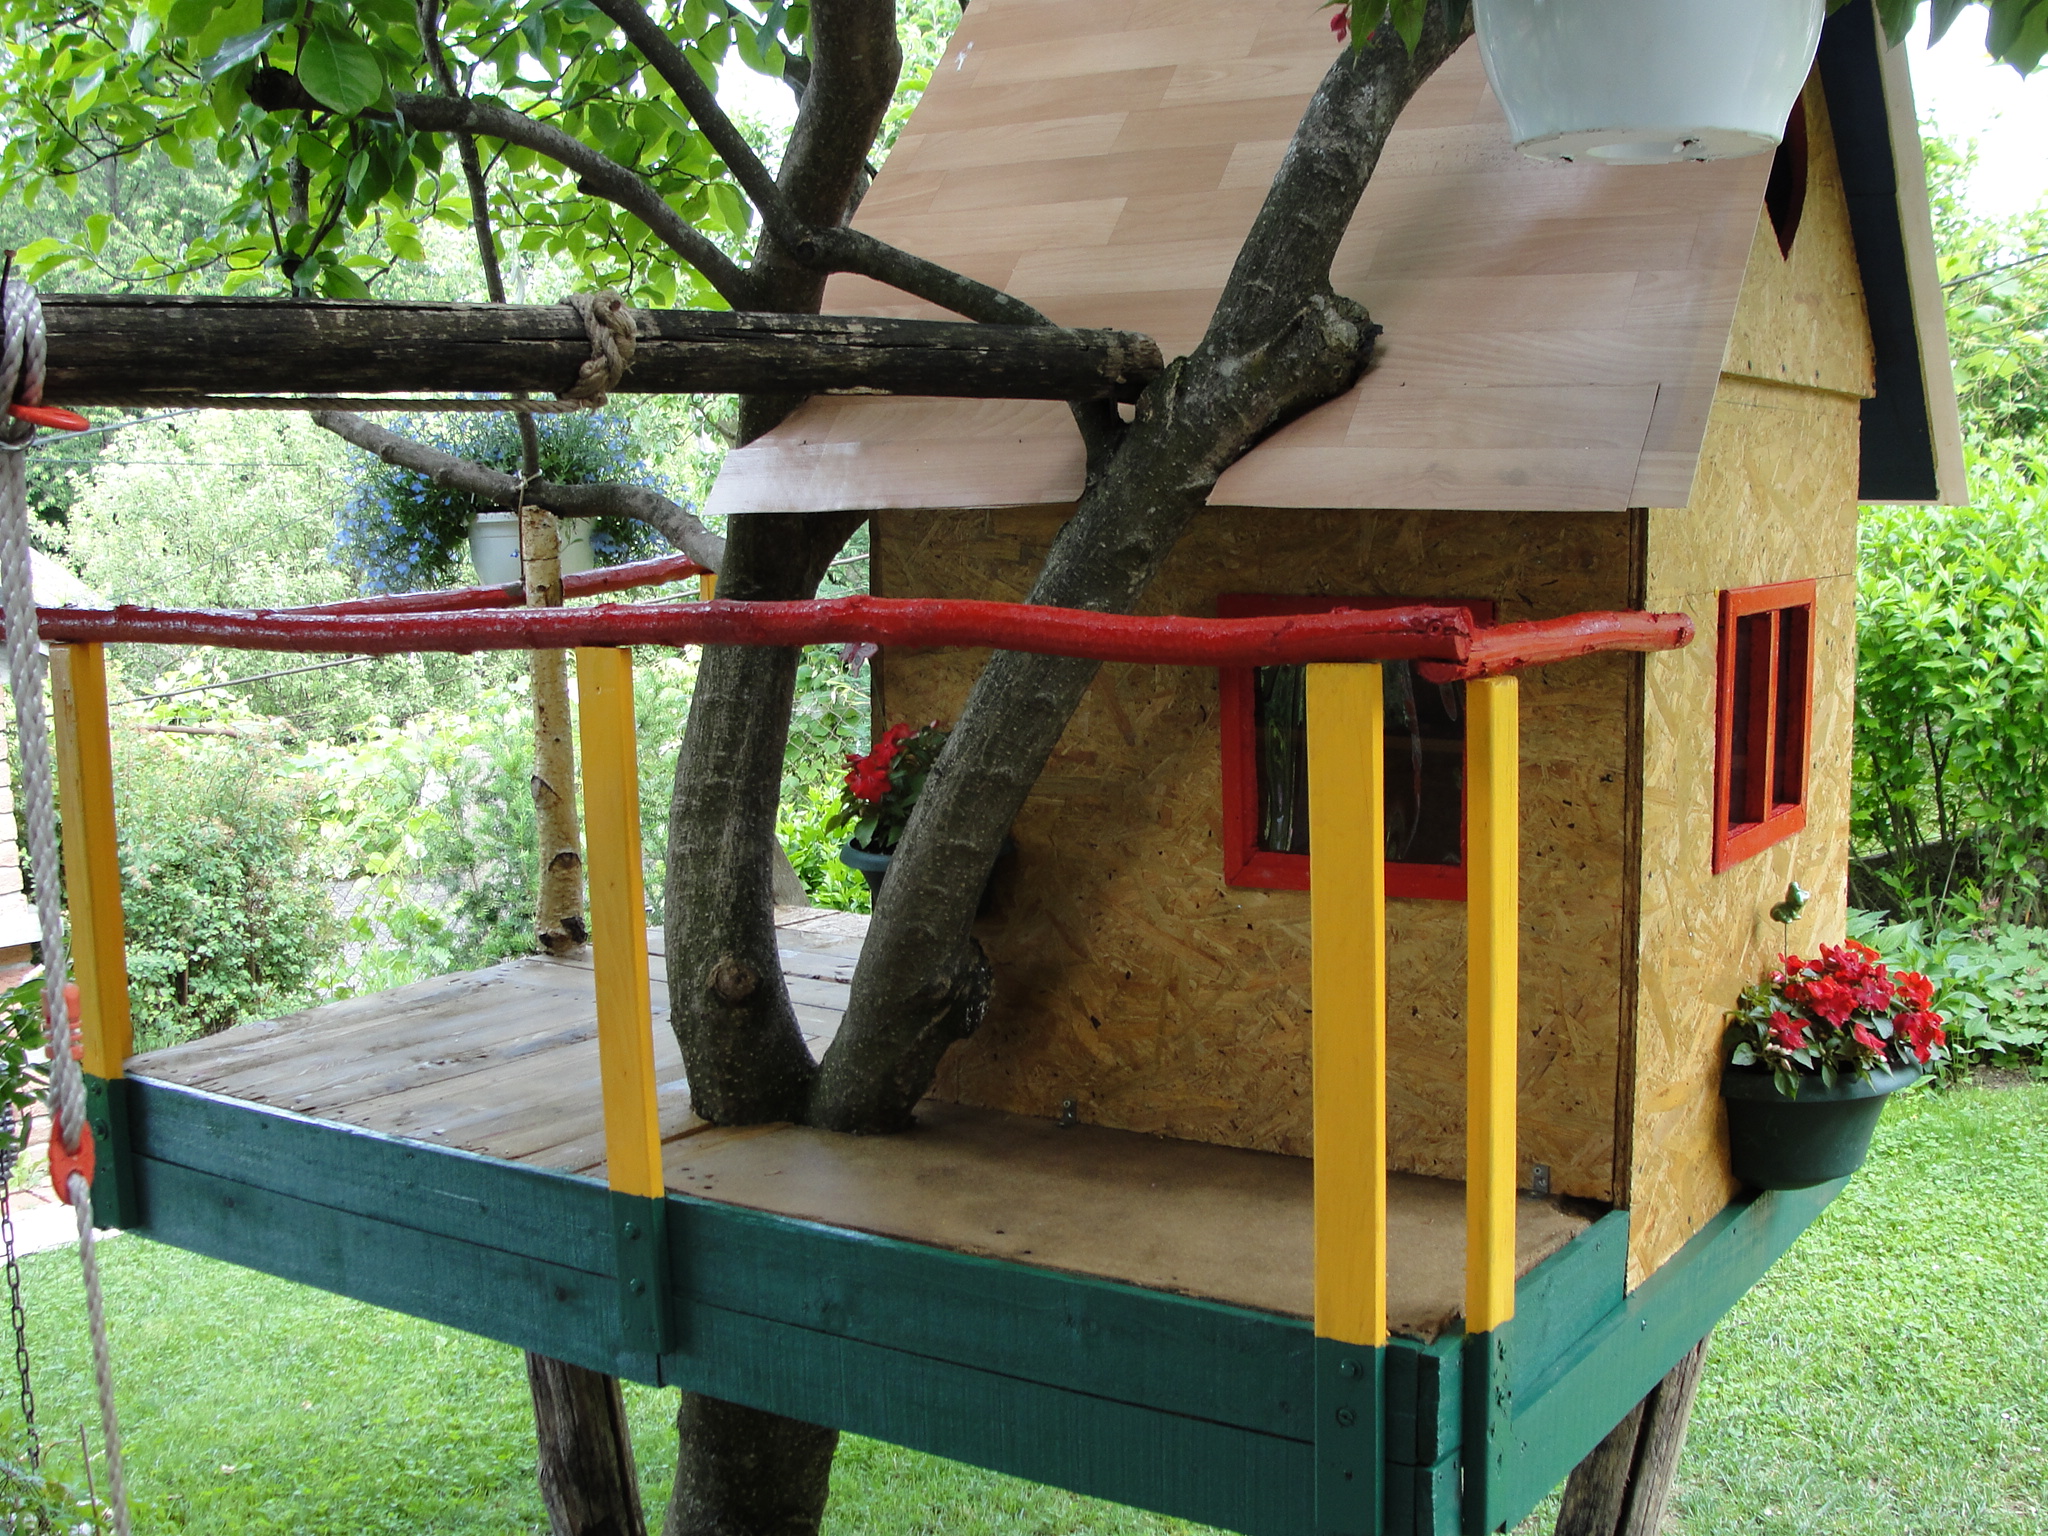
children, house, tree, furniture, table, outdoor structure, wood, backyard, plant, grass, outdoor play equipment